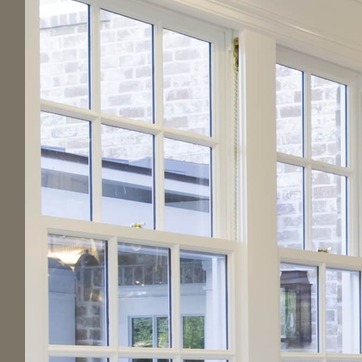
Material: glass